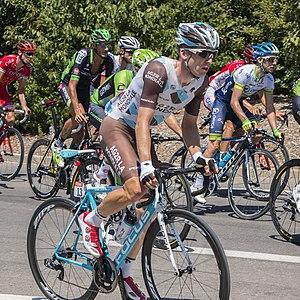
Jan Bakelants durant le Tour de France 2015
Jan Bakelants, né le 14 février 1986 à Audenarde, est un coureur cycliste belge, membre de l'équipe Circus-Wanty Gobert. Il a notamment remporté une étape et porté le maillot jaune sur le Tour de France 2013.